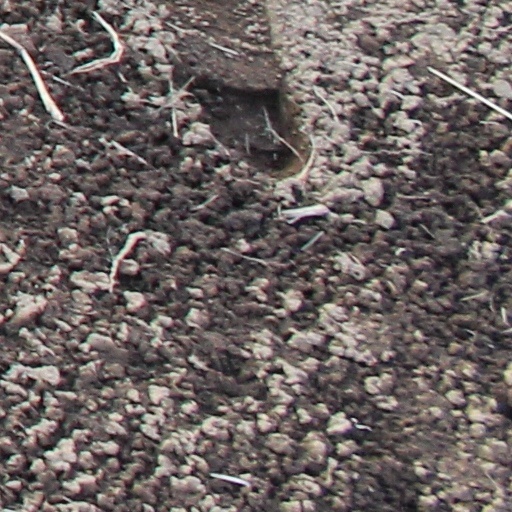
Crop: wheat